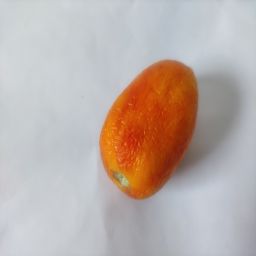
Crop: Tomato
Quality: Old